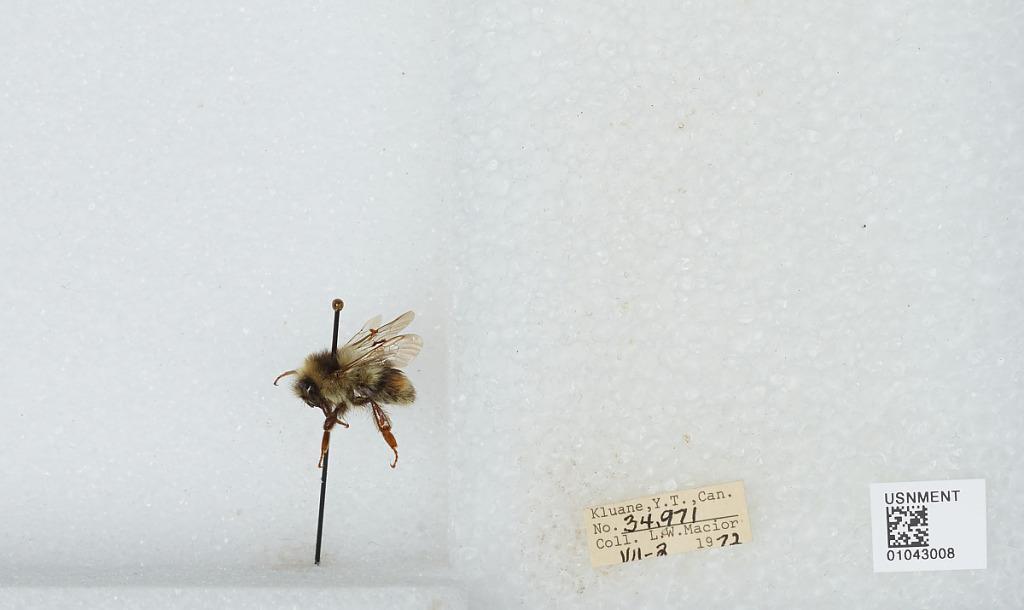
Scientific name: Bombus bifarius nearcticus
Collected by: L. Macior
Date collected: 1972-7-2
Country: Canada
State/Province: Yukon Territory
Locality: Kluane
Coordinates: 60.75, -139.5